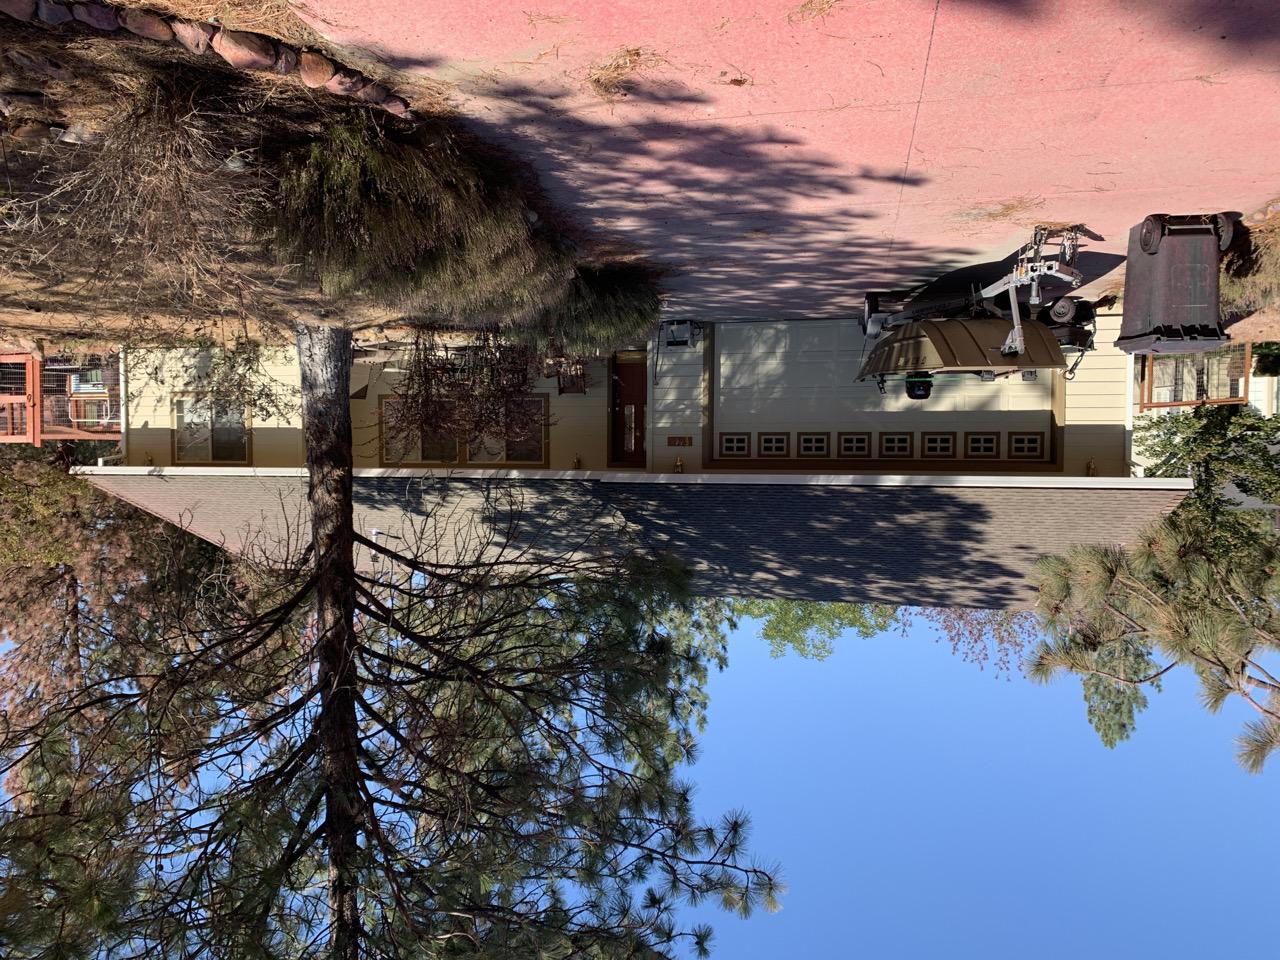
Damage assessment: no_damage